Nuclear Overhauser effect

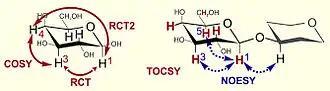
Homonuclear NMR techniques in carbohydrate studies.

The figure (top) displays how Nuclear Overhauser Effect Spectroscopy can elucidate the structure of a switchable compound. In this example, the proton designated as {H} shows two different sets of NOEs depending on the isomerization state ("cis" or "trans") of the switchable azo groups. In the "trans" state proton {H} is far from the phenyl group showing blue coloured NOEs; while the "cis" state holds proton {H} in the vicinity of the phenyl group resulting in the emergence of new NOEs (show in red).